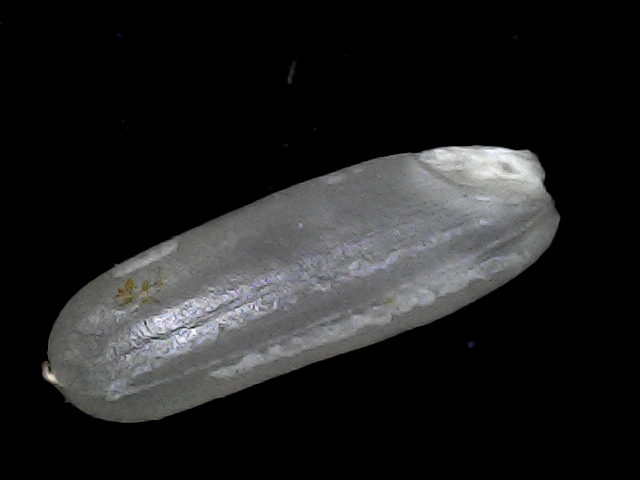
Rice variety: BD75